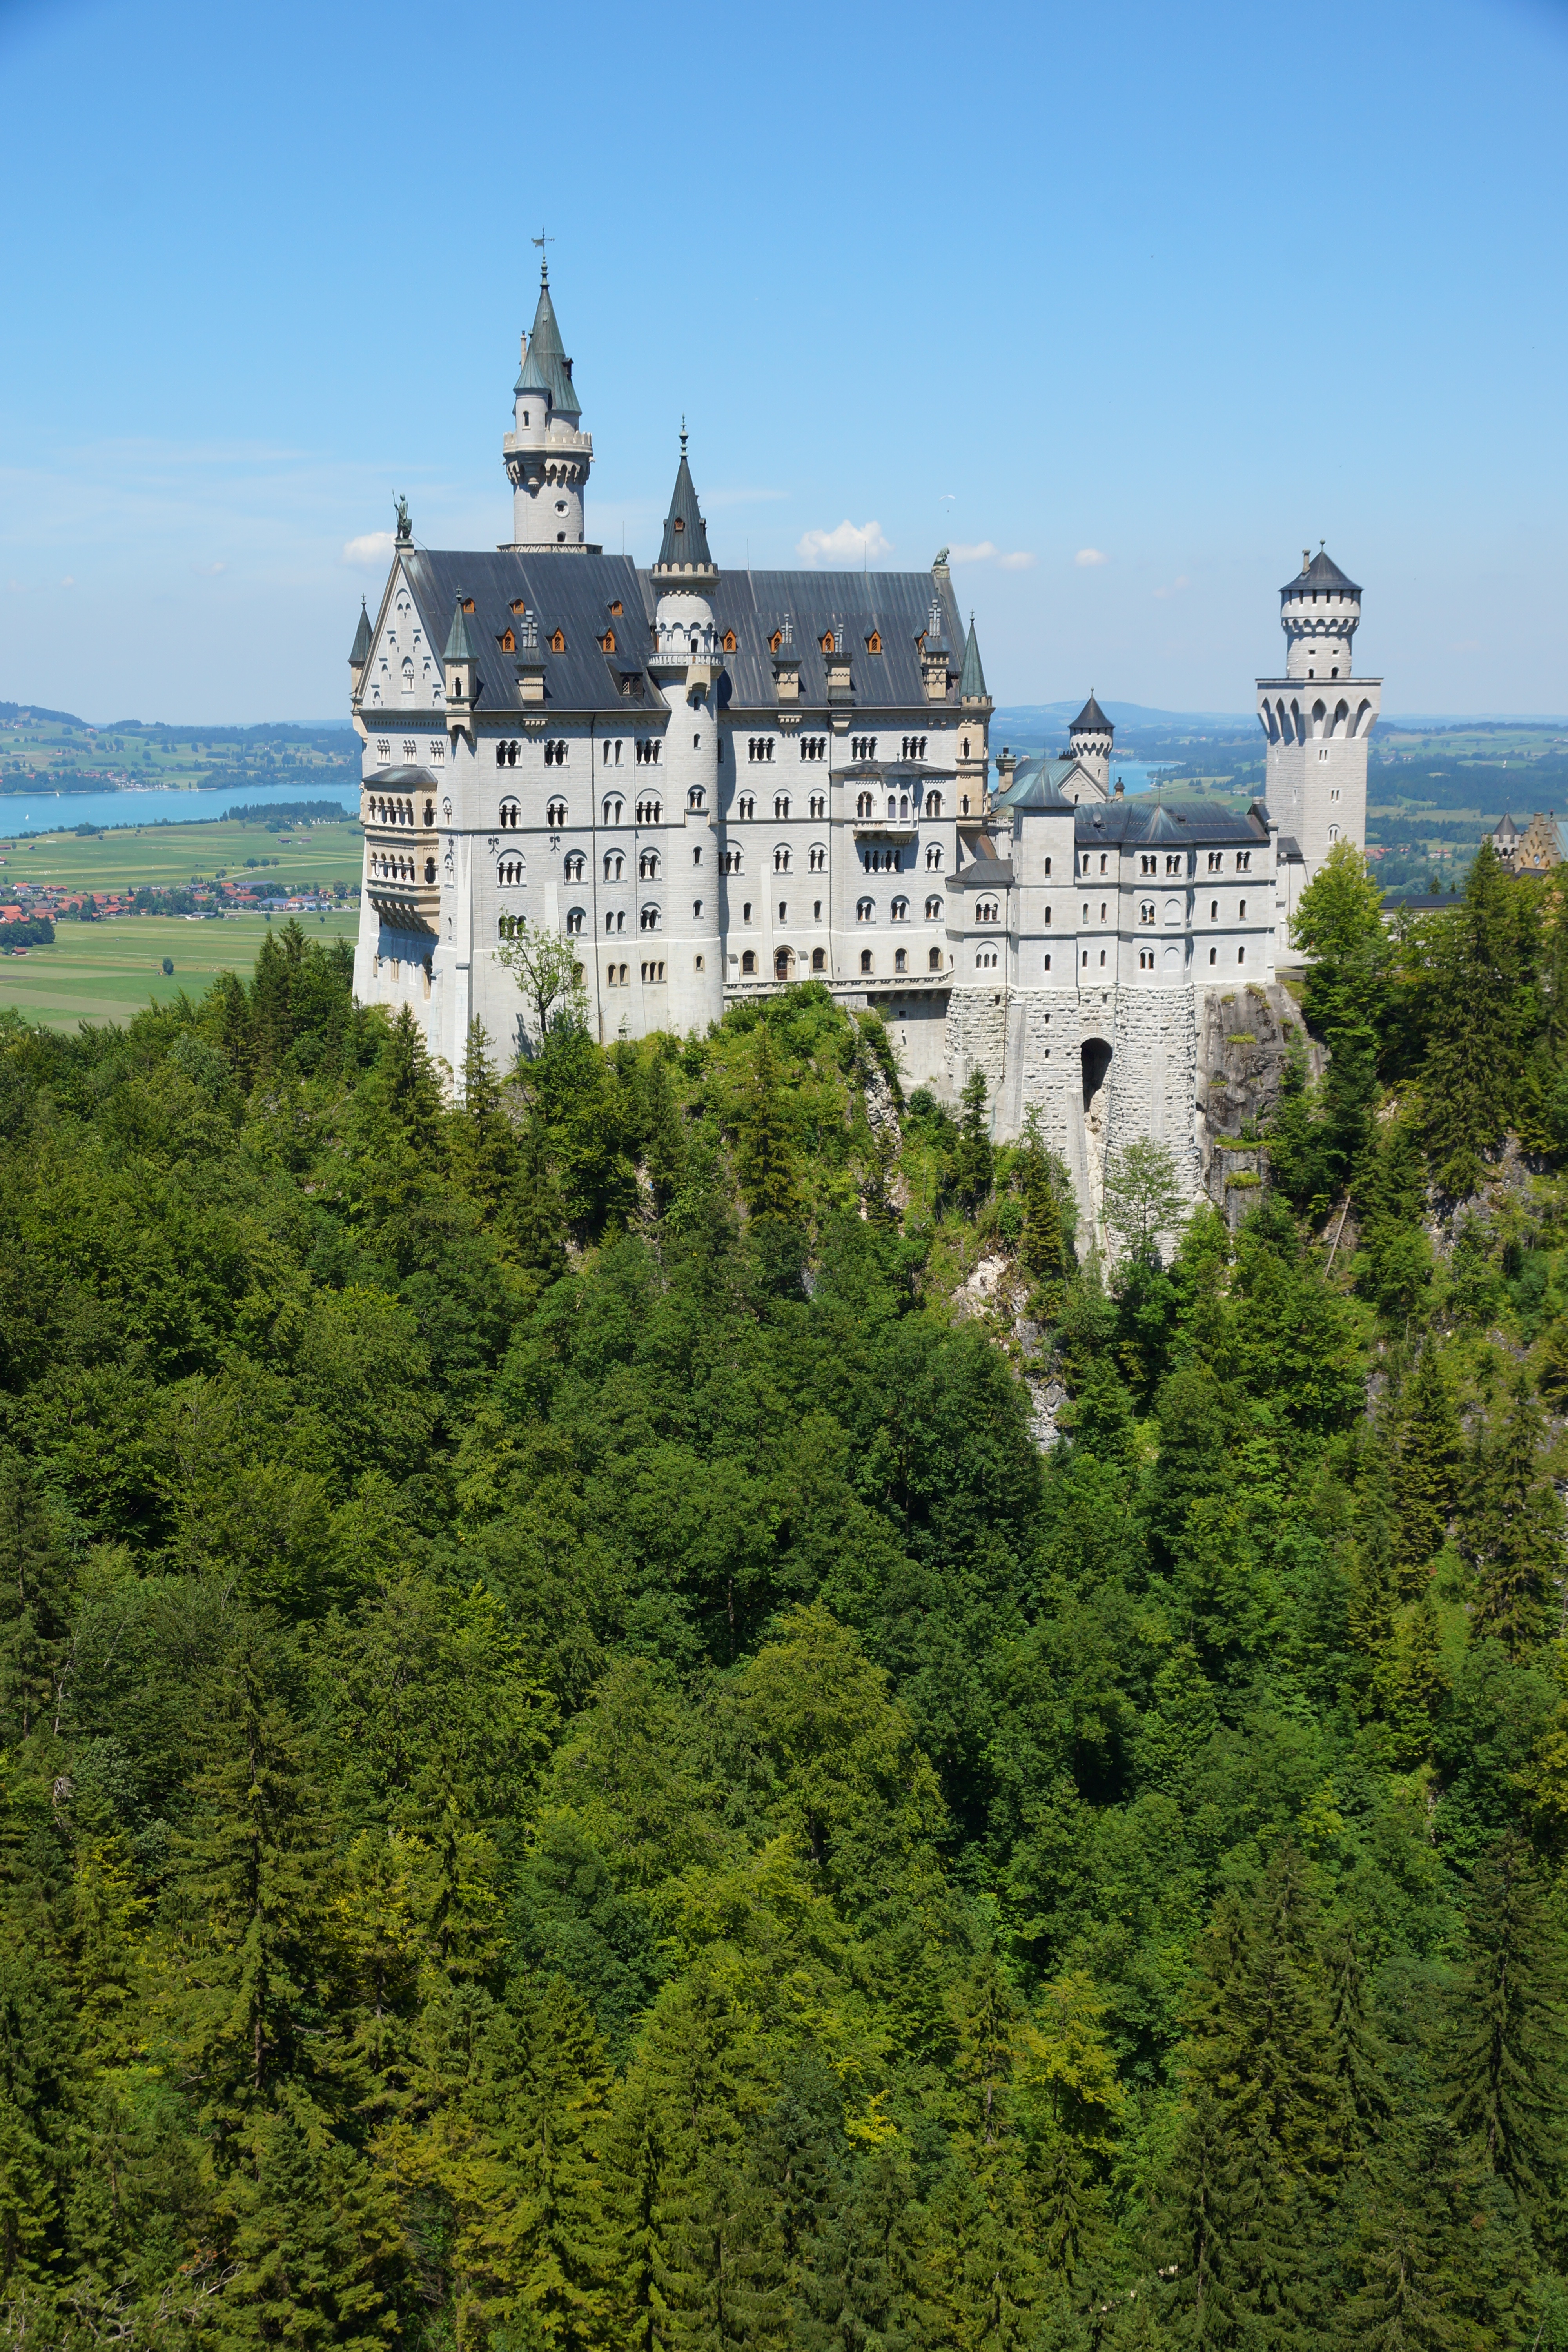
forest, mountain, architecture, hill, building, chateau, mountain range, tower, castle, landmark, fortification, tourism, monastery, germany, king ludwig, kristin, historic site, fussen